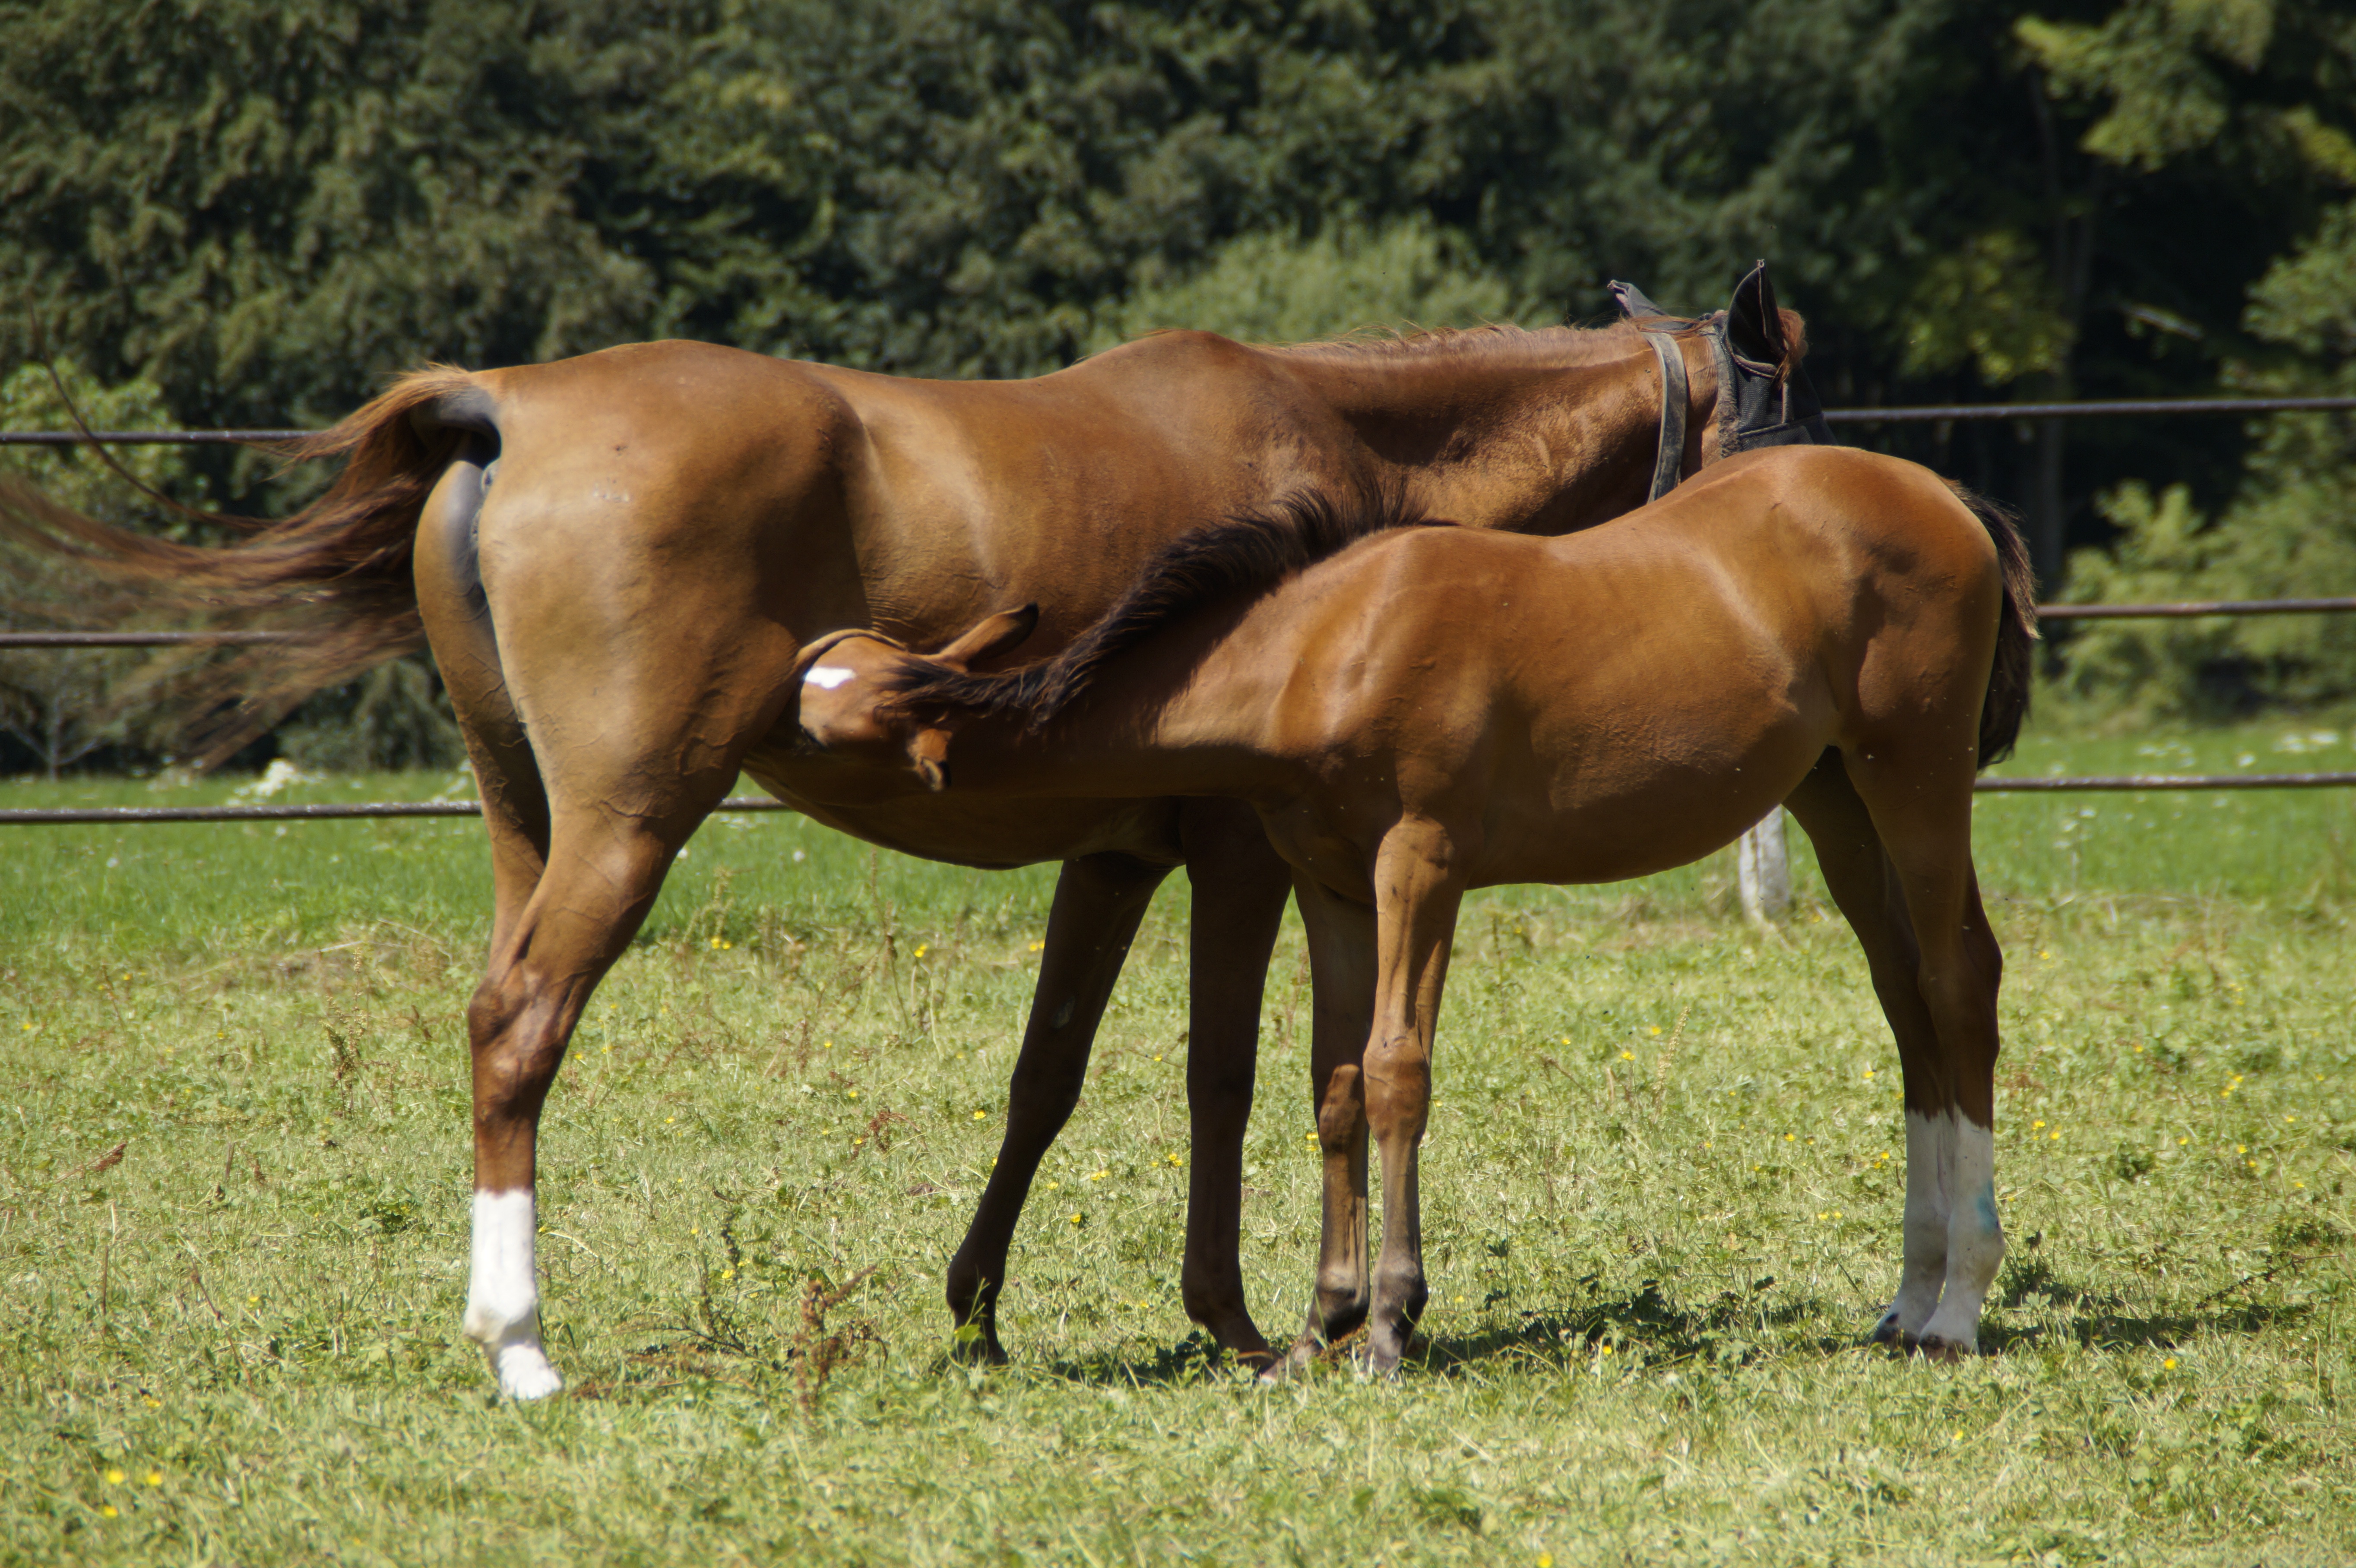
meadow, prairie, animal, portrait, herd, pasture, grazing, horse, brown, rein, mammal, stallion, mane, drink, dam, fauna, paddock, vertebrate, mare, coupling, foal, colt, young animal, mother and child, pferdeportrait, rearing, suckle, marbach, stud, pack animal, arabs, suck, mare and foal, whole blood, mare milk, pull up, gest t marbach, horse like mammal, mustang horse